Mahirap Maging Pogi

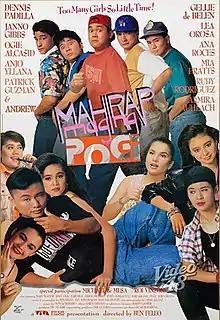
Movie poster

Mahirap Maging Pogi is a 1992 Filipino comedy film written and directed by Ben Feleo. The film stars Andrew E., along with Dennis Padilla, Gelli de Belen, Ruby Rodriguez, Ogie Alcasid, Janno Gibbs, Anjo Yllana, Ana Roces, Lea Orosa, Mia Pratts, Almira Muhlach, Patrick Guzman, Michael de Mesa and Roi Vinzon. Named after Andrew E.'s rap song of the same name, the film was produced by Viva Films and released in August 19, 1992.